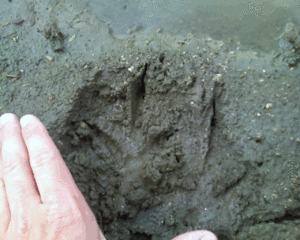
L'Urubu à tête rouge, aussi appelé vautour aura, est l'une des trois espèces d'oiseaux de proies du genre Cathartes, de la famille des Cathartidae. Il possède la plus vaste aire de répartition des vautours du Nouveau Monde : il est présent du sud du Canada jusqu'au sud de l'Amérique du Sud. Cette aire de distribution s'étend d'ailleurs actuellement vers le nord du Canada. Il se rencontre dans une grande variété d'habitats ouverts et semi-ouverts dont les forêts subtropicales, les terrains buissonneux, les prairies et les déserts.